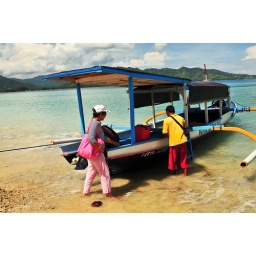
Preparing to go snorkeling in a glass bottom boat